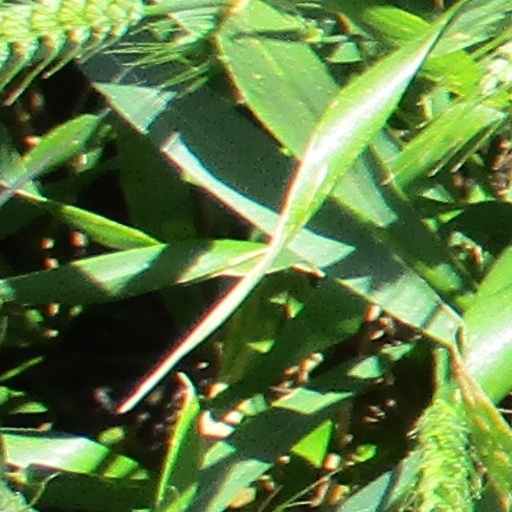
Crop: wheat